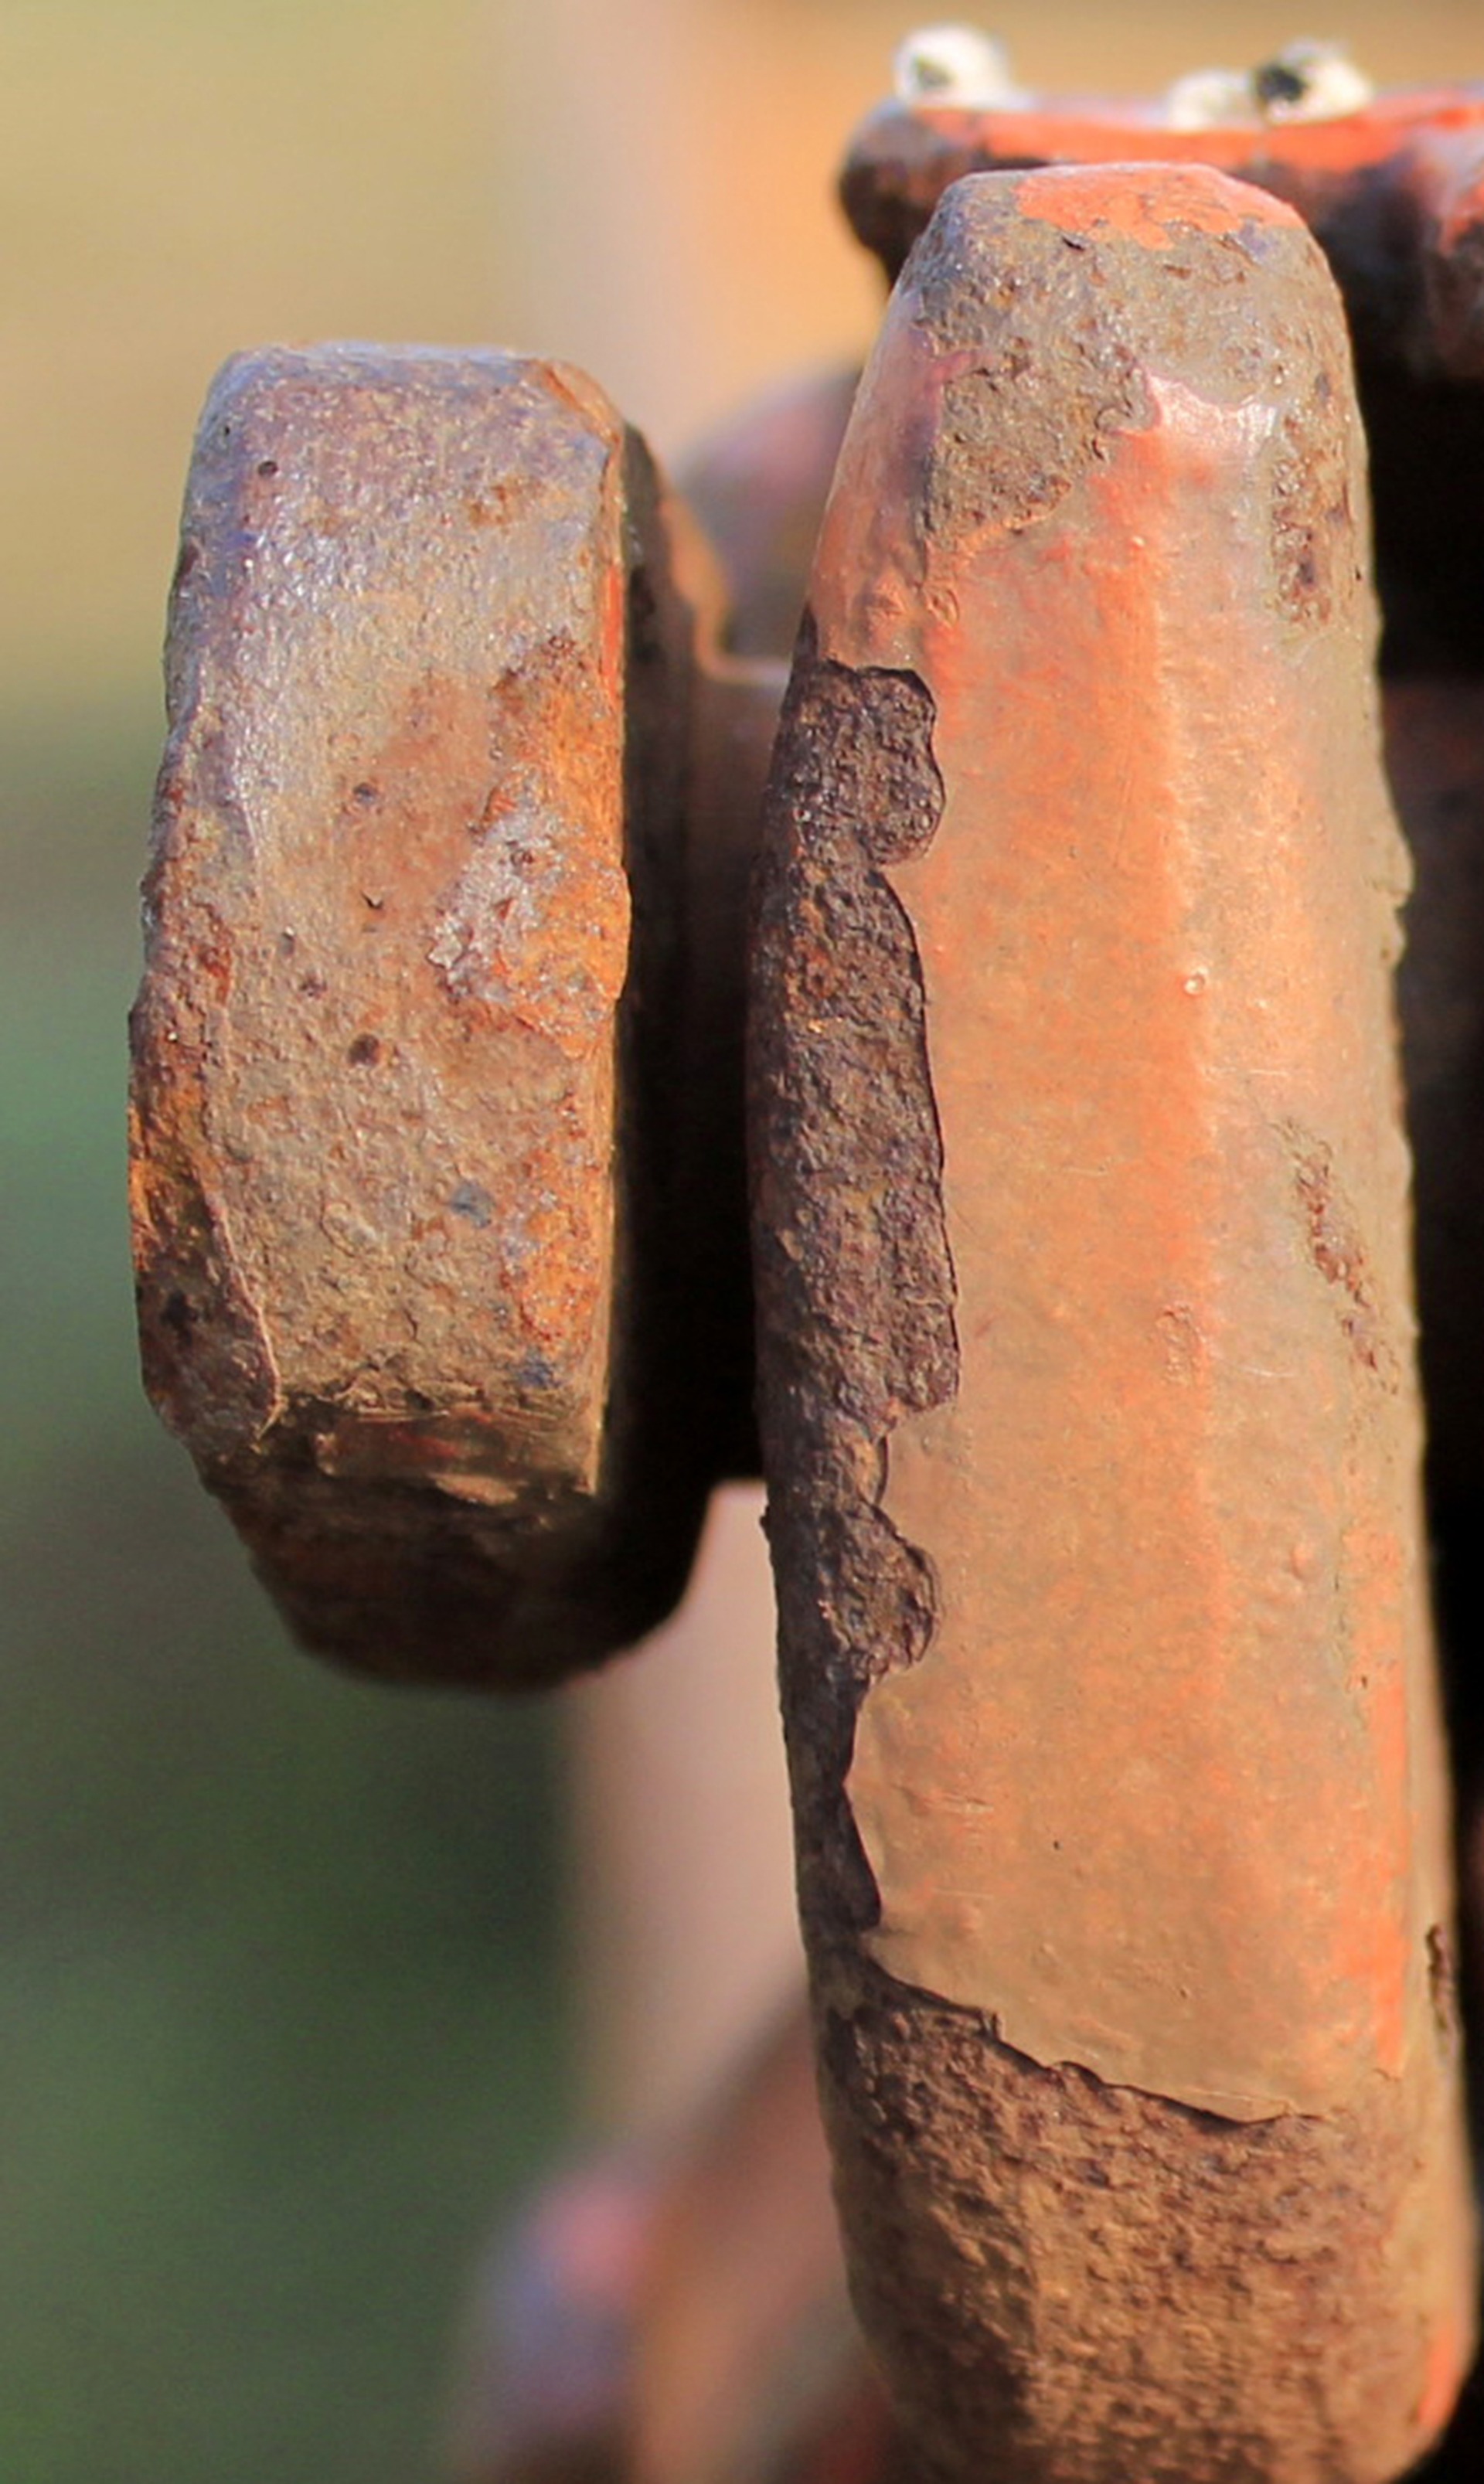
wood, metal, decay, material, close up, rusted, iron, carving, stainless, macro photography, rusty red